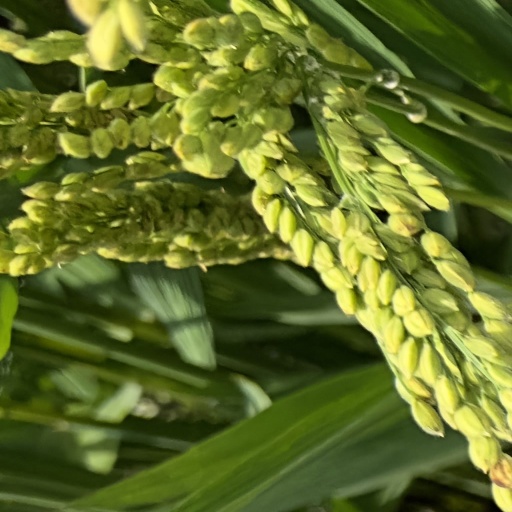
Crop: rice